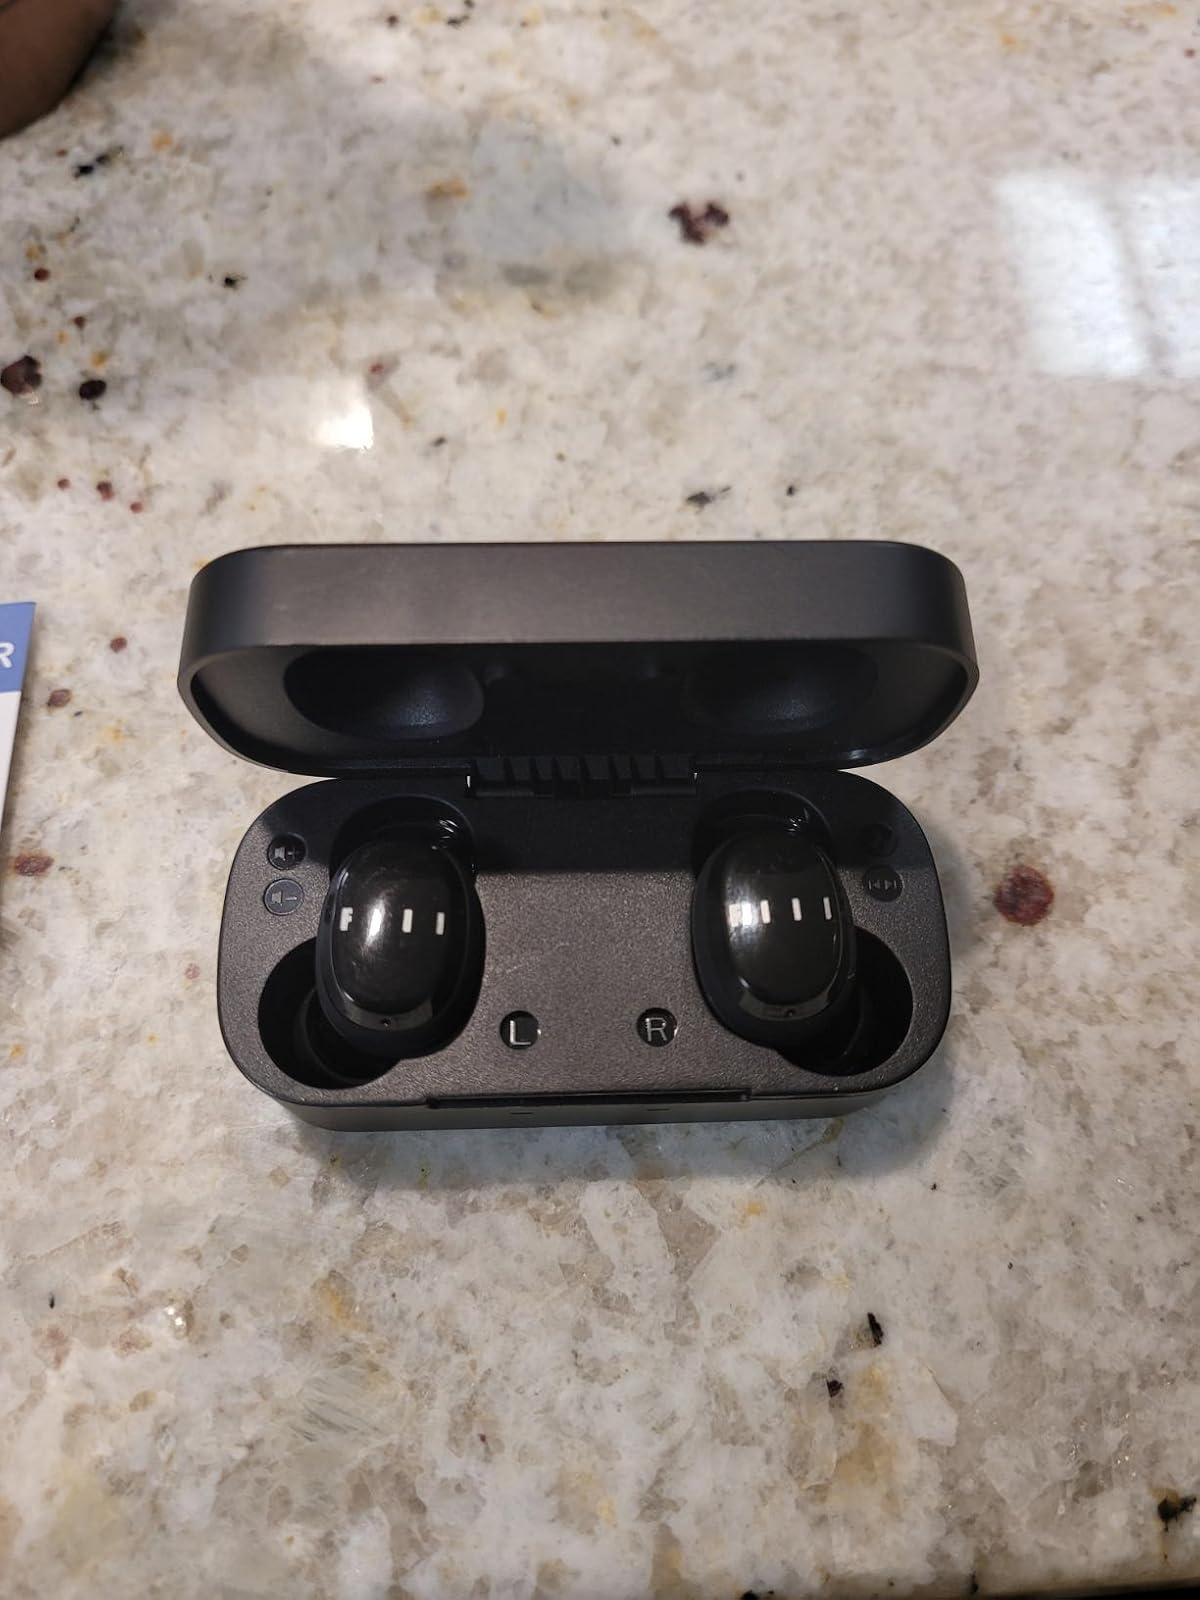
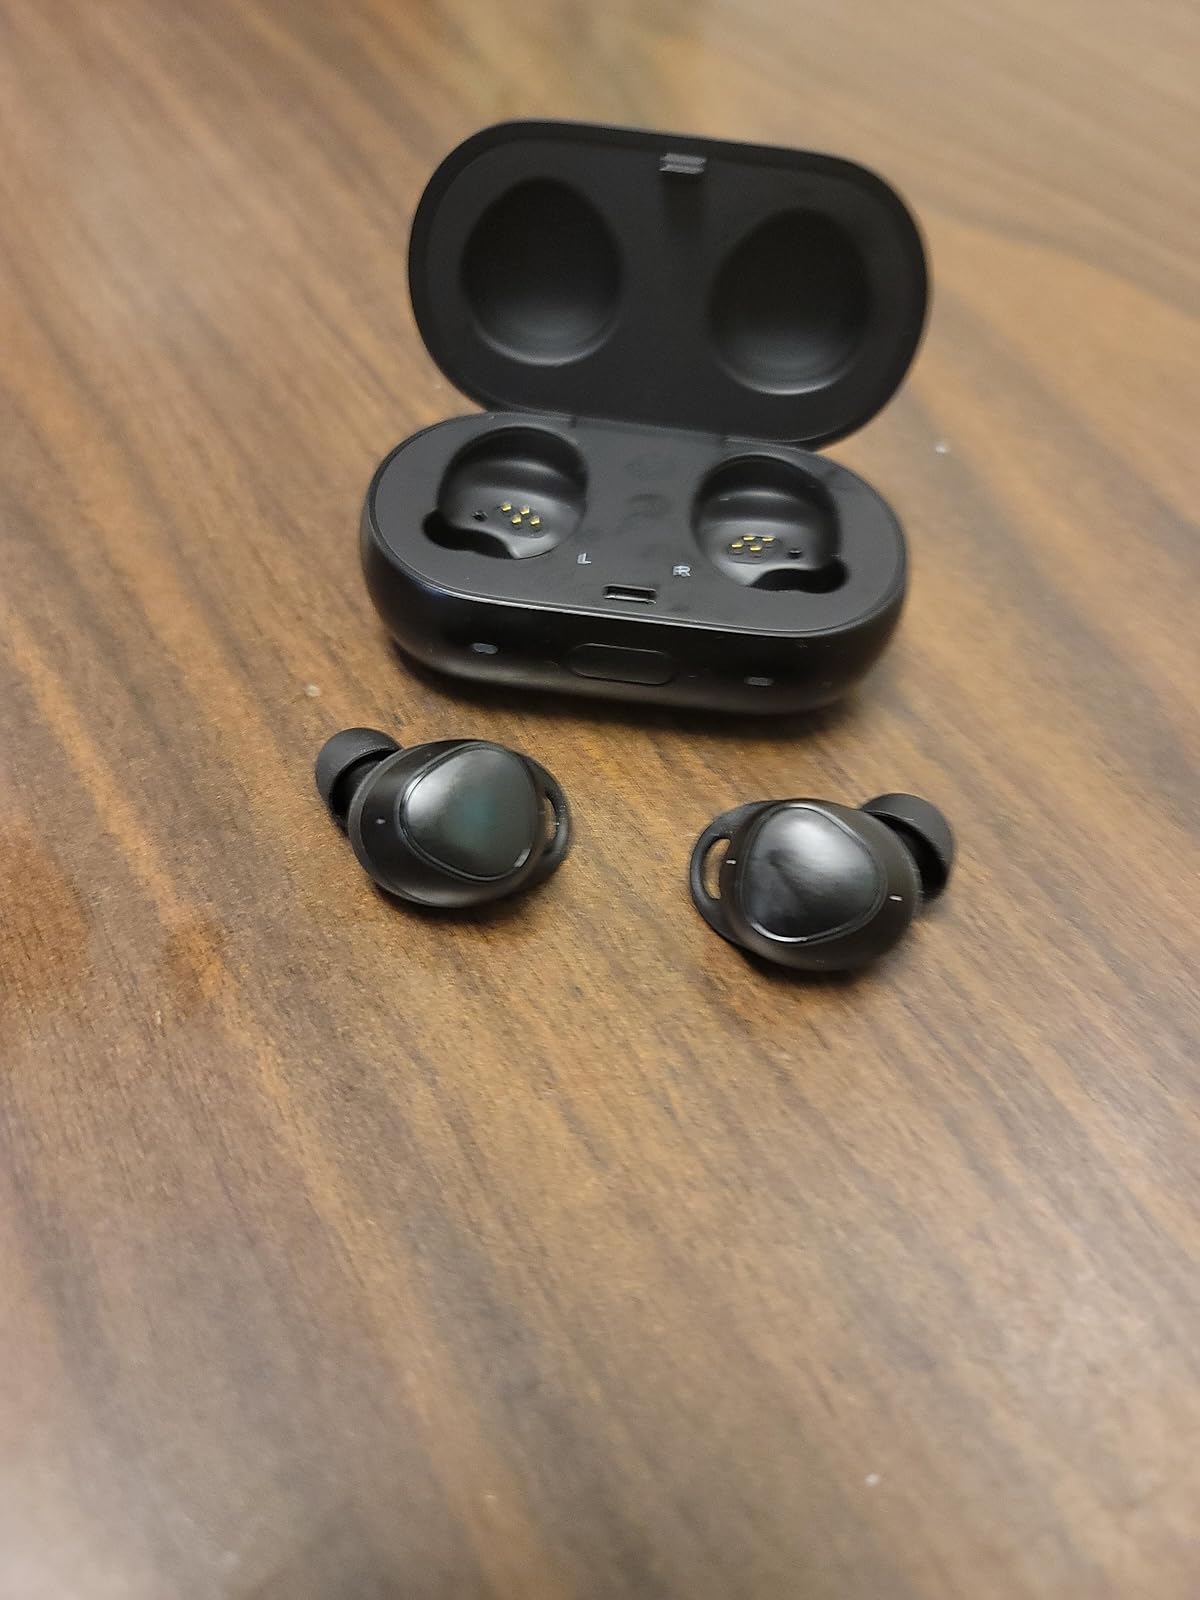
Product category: earbuds
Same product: no